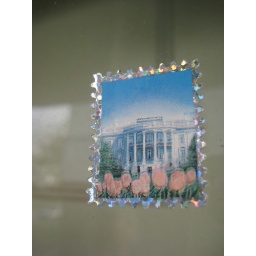
a white house sparkle stamp grows in gary